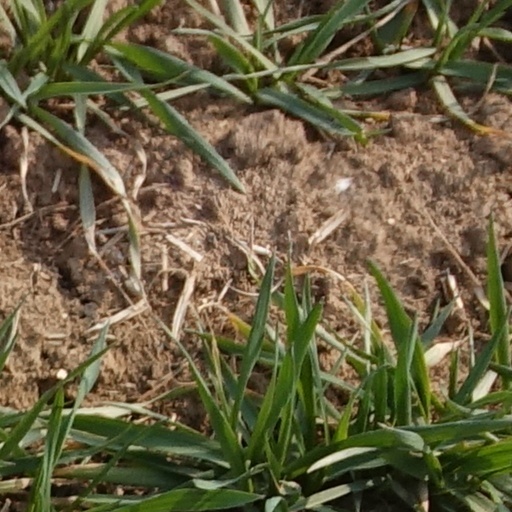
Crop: wheat